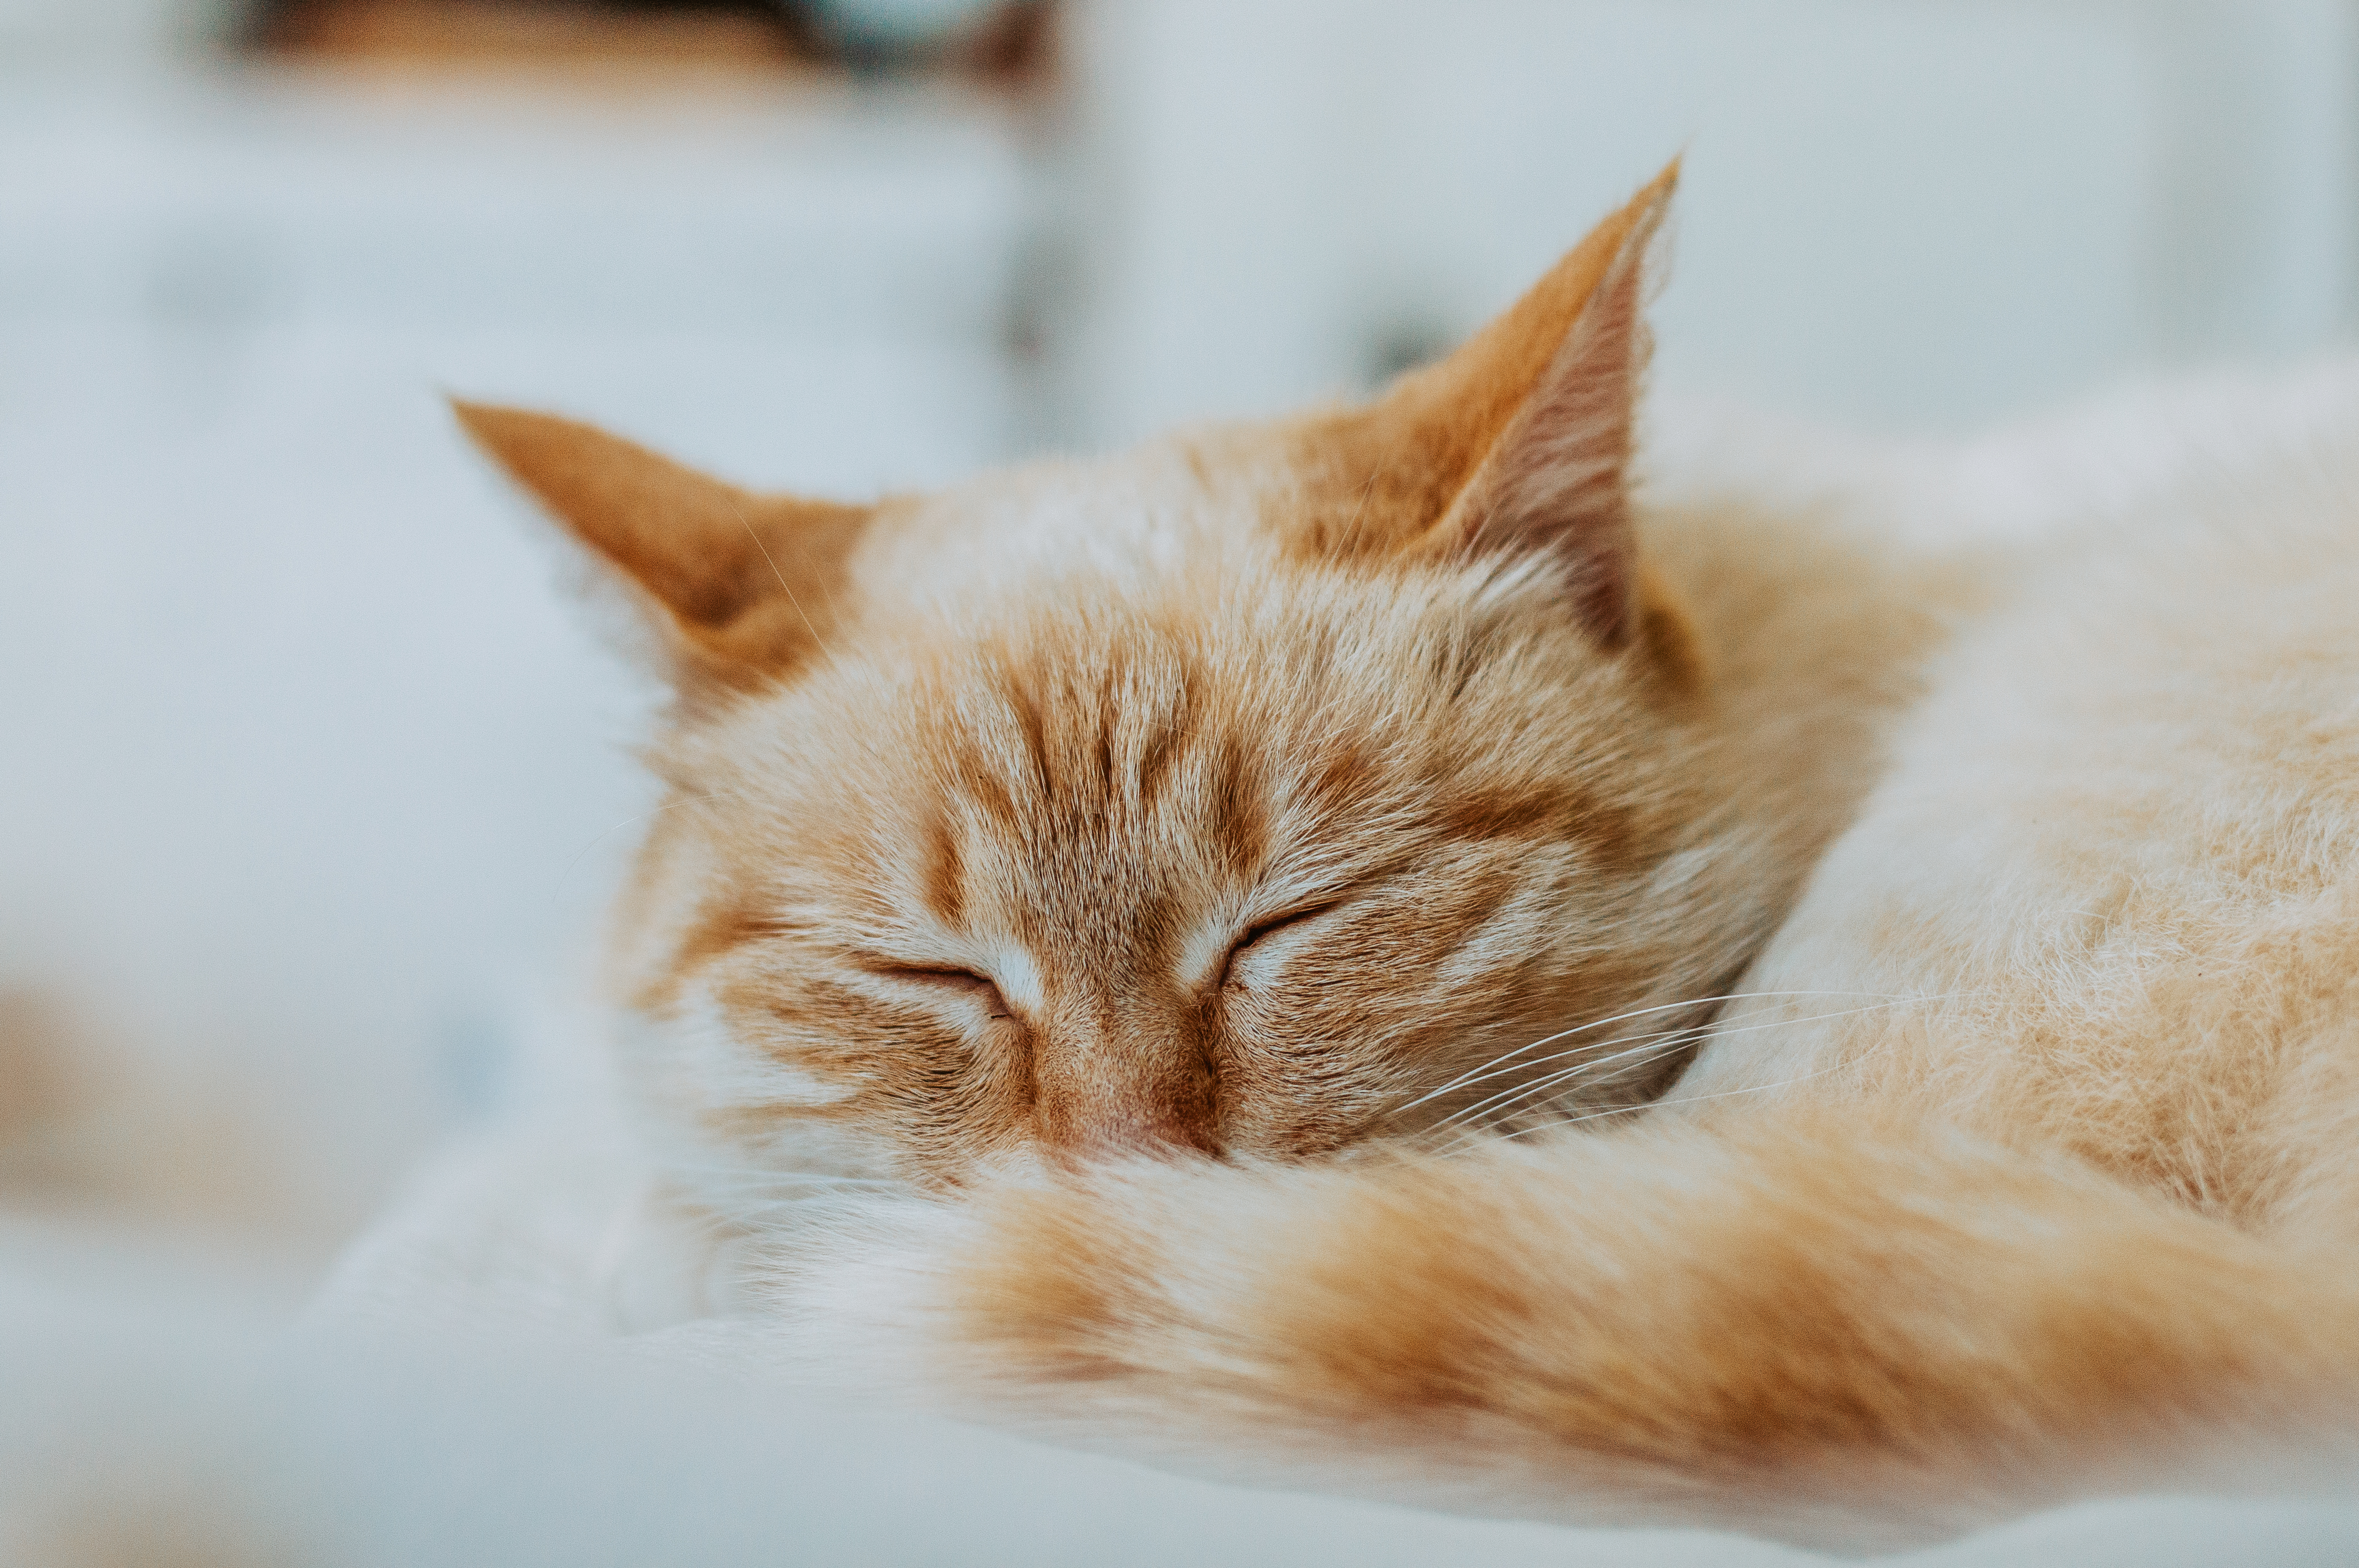
animals, animal, pet, cat, cat sleep, orange cat, cats, pets, close up, kitten, kitty, mammal, whiskers, felidae, small to medium sized cats, nose, fur, tabby cat, carnivore, sleep, nap, eye, ear, fawn, aegean cat, european shorthair, domestic short haired cat, asian